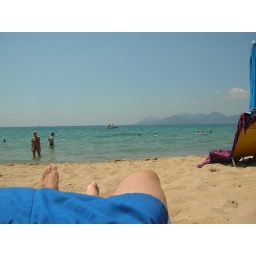
on the beach in Cannes... the water was perfect